Vladas Jurgutis

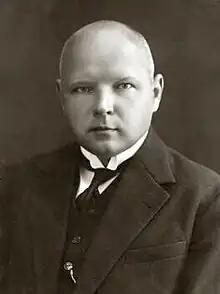
Portrait of Jurgutis

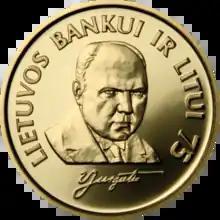
Commemorative Litas coin dedicated to 75th anniversary of the Bank of Lithuania, with a portrait of Vladas Jurgutis

Vladas Jurgutis (17 November 1885 in Joskaudai near Palanga – 9 January 1966 in Vilnius) was a Lithuanian priest, economist, and professor. As the first chairman of the Bank of Lithuania he is unofficially considered to be the "father of the Lithuanian litas."